Bosnian genocide denial

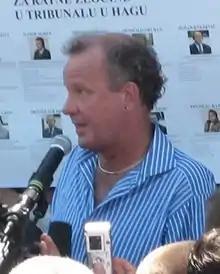
Ed Vulliamy speaking at the 2006 Omarska camp commemoration

On 21 April 2010, the government of Republika Srpska under Prime Minister Milorad Dodik initiated a revision of the 2004 report saying the numbers of persons killed were exaggerated and that the report was manipulated by a former peace envoy. The Office of the High Representative responded by saying; "The Republika Srpska government should reconsider its conclusions and align itself with the facts and legal requirements and act accordingly, rather than inflicting emotional distress on the survivors, torture history and denigrate the public image of the country".